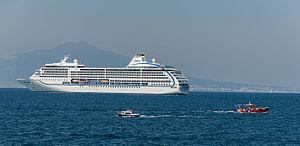
le Seven Seas Mariner dans le golfe de Naples, avec deux petits bateaux. le Vésuve au fond.